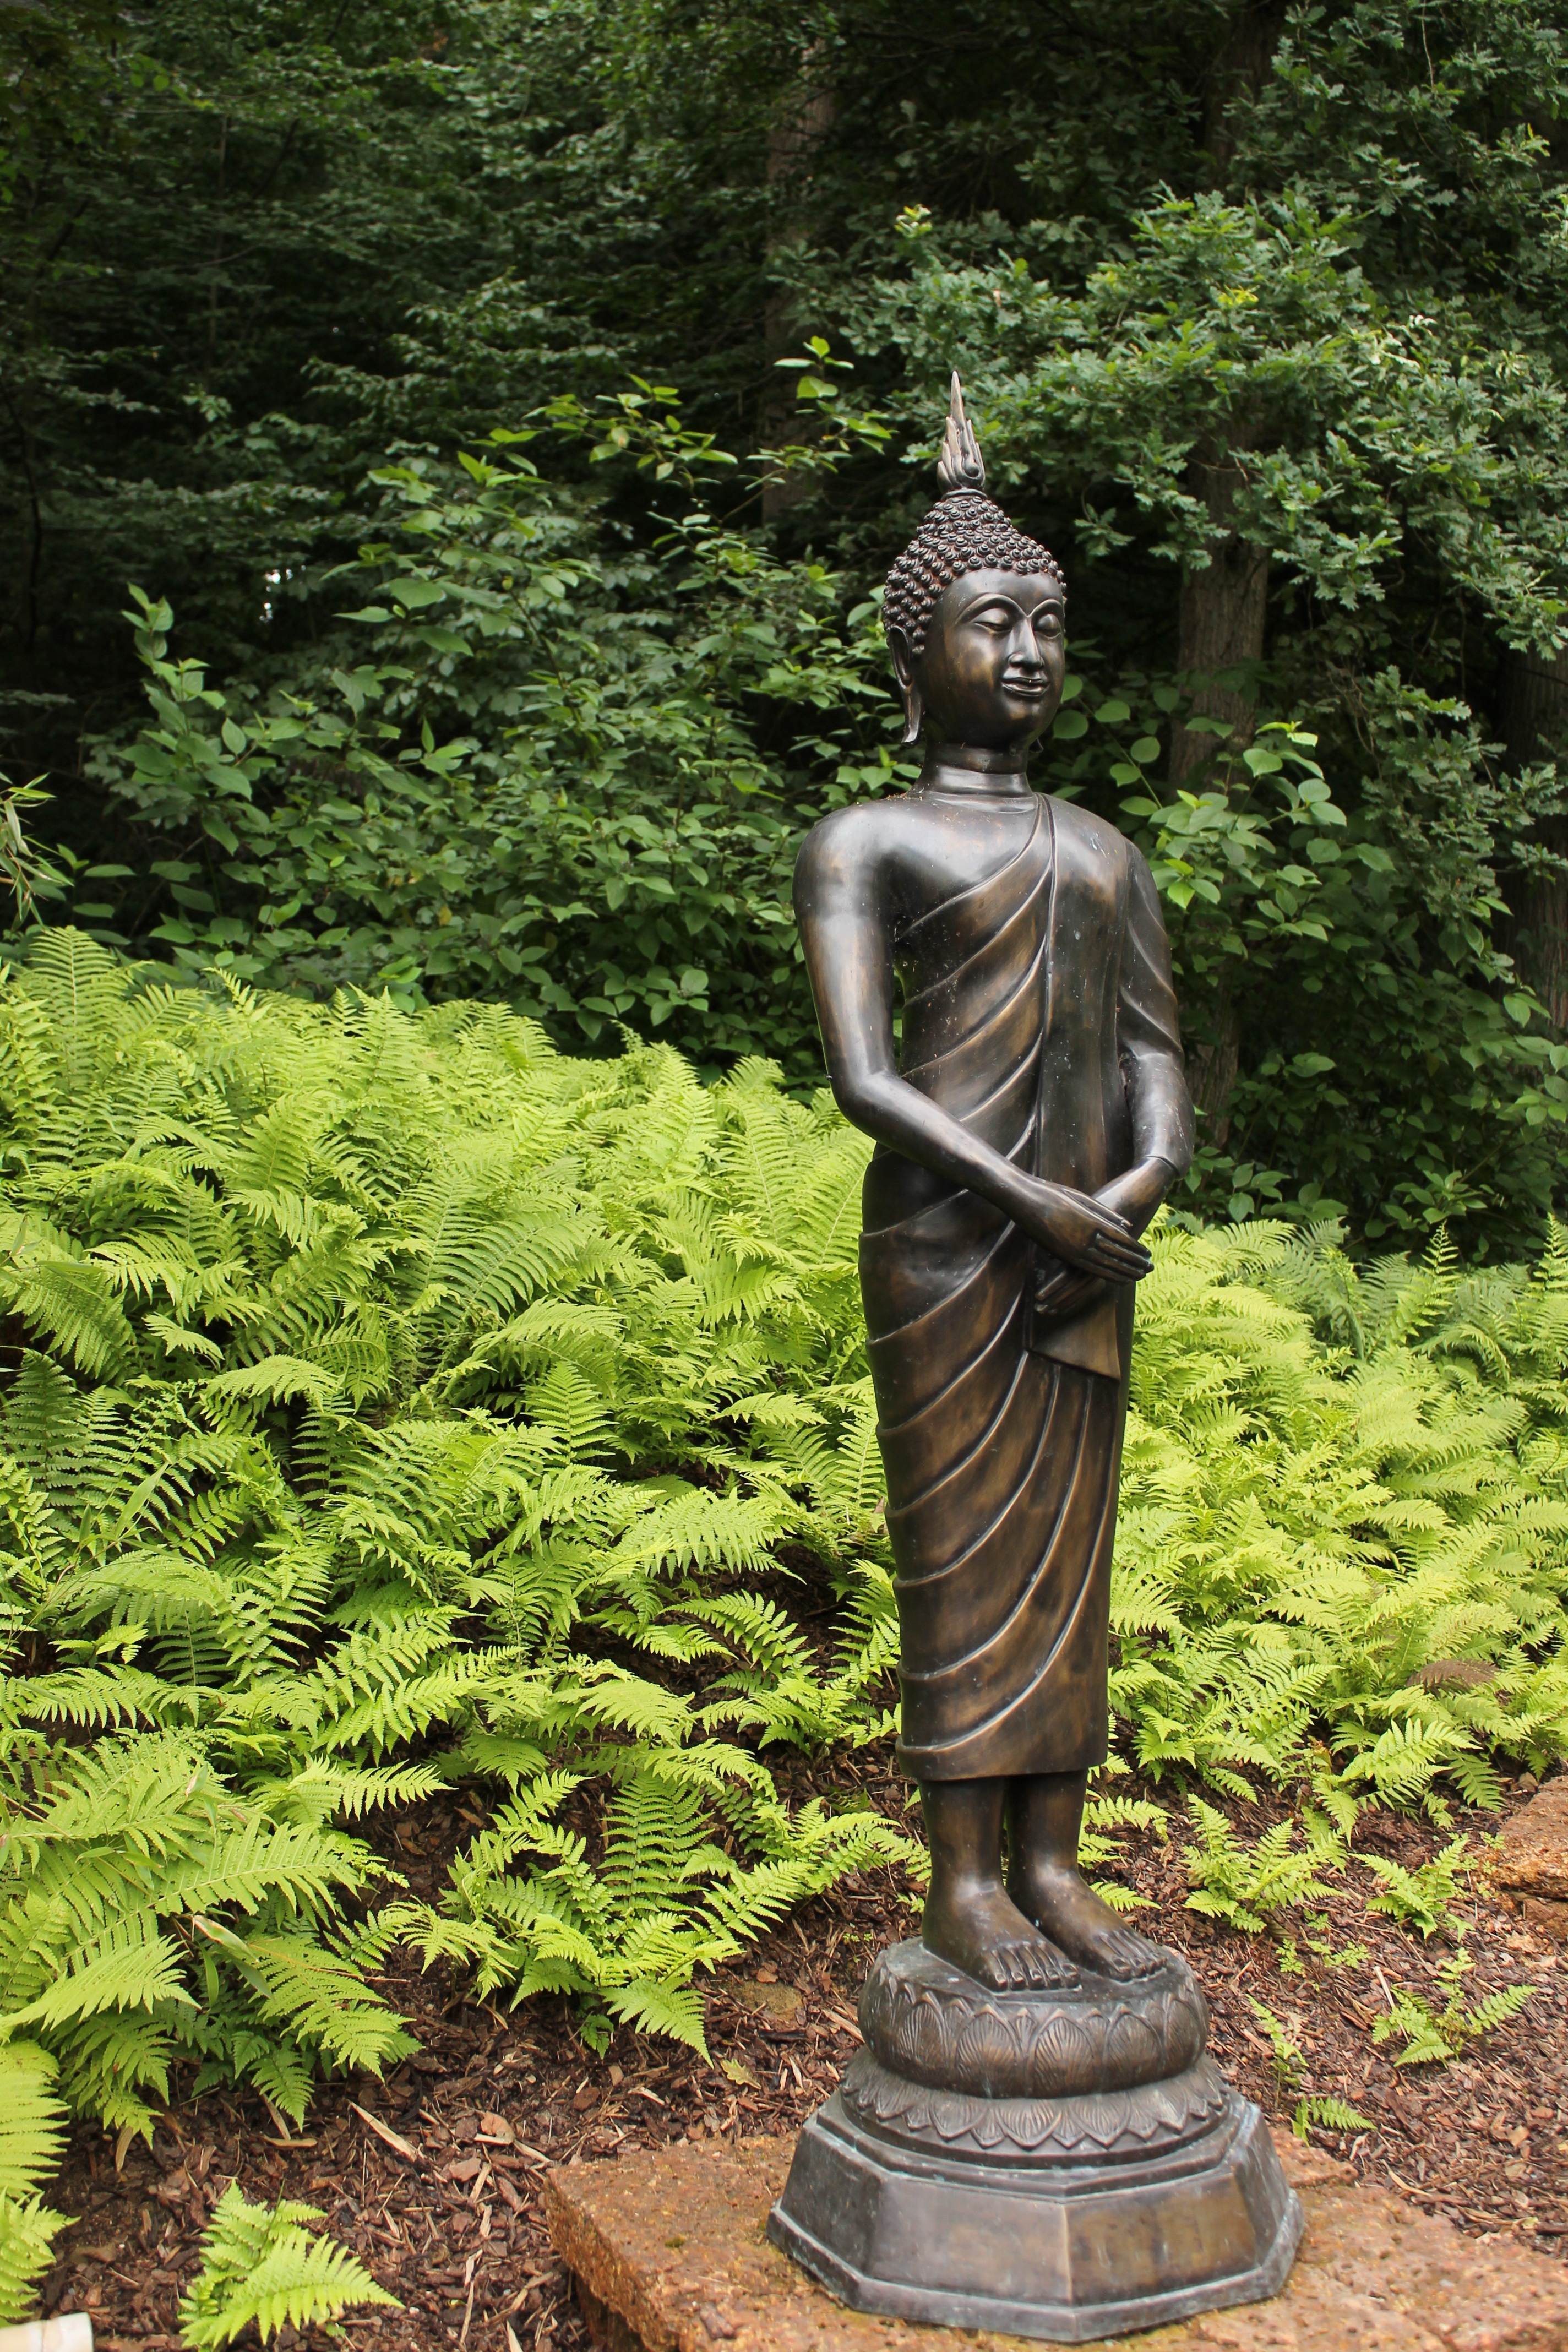
tree, monument, statue, botany, garden, japan, zen, sculpture, art, buddha